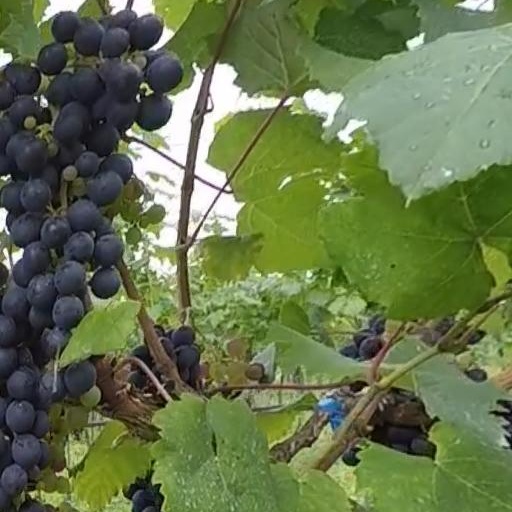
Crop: grape